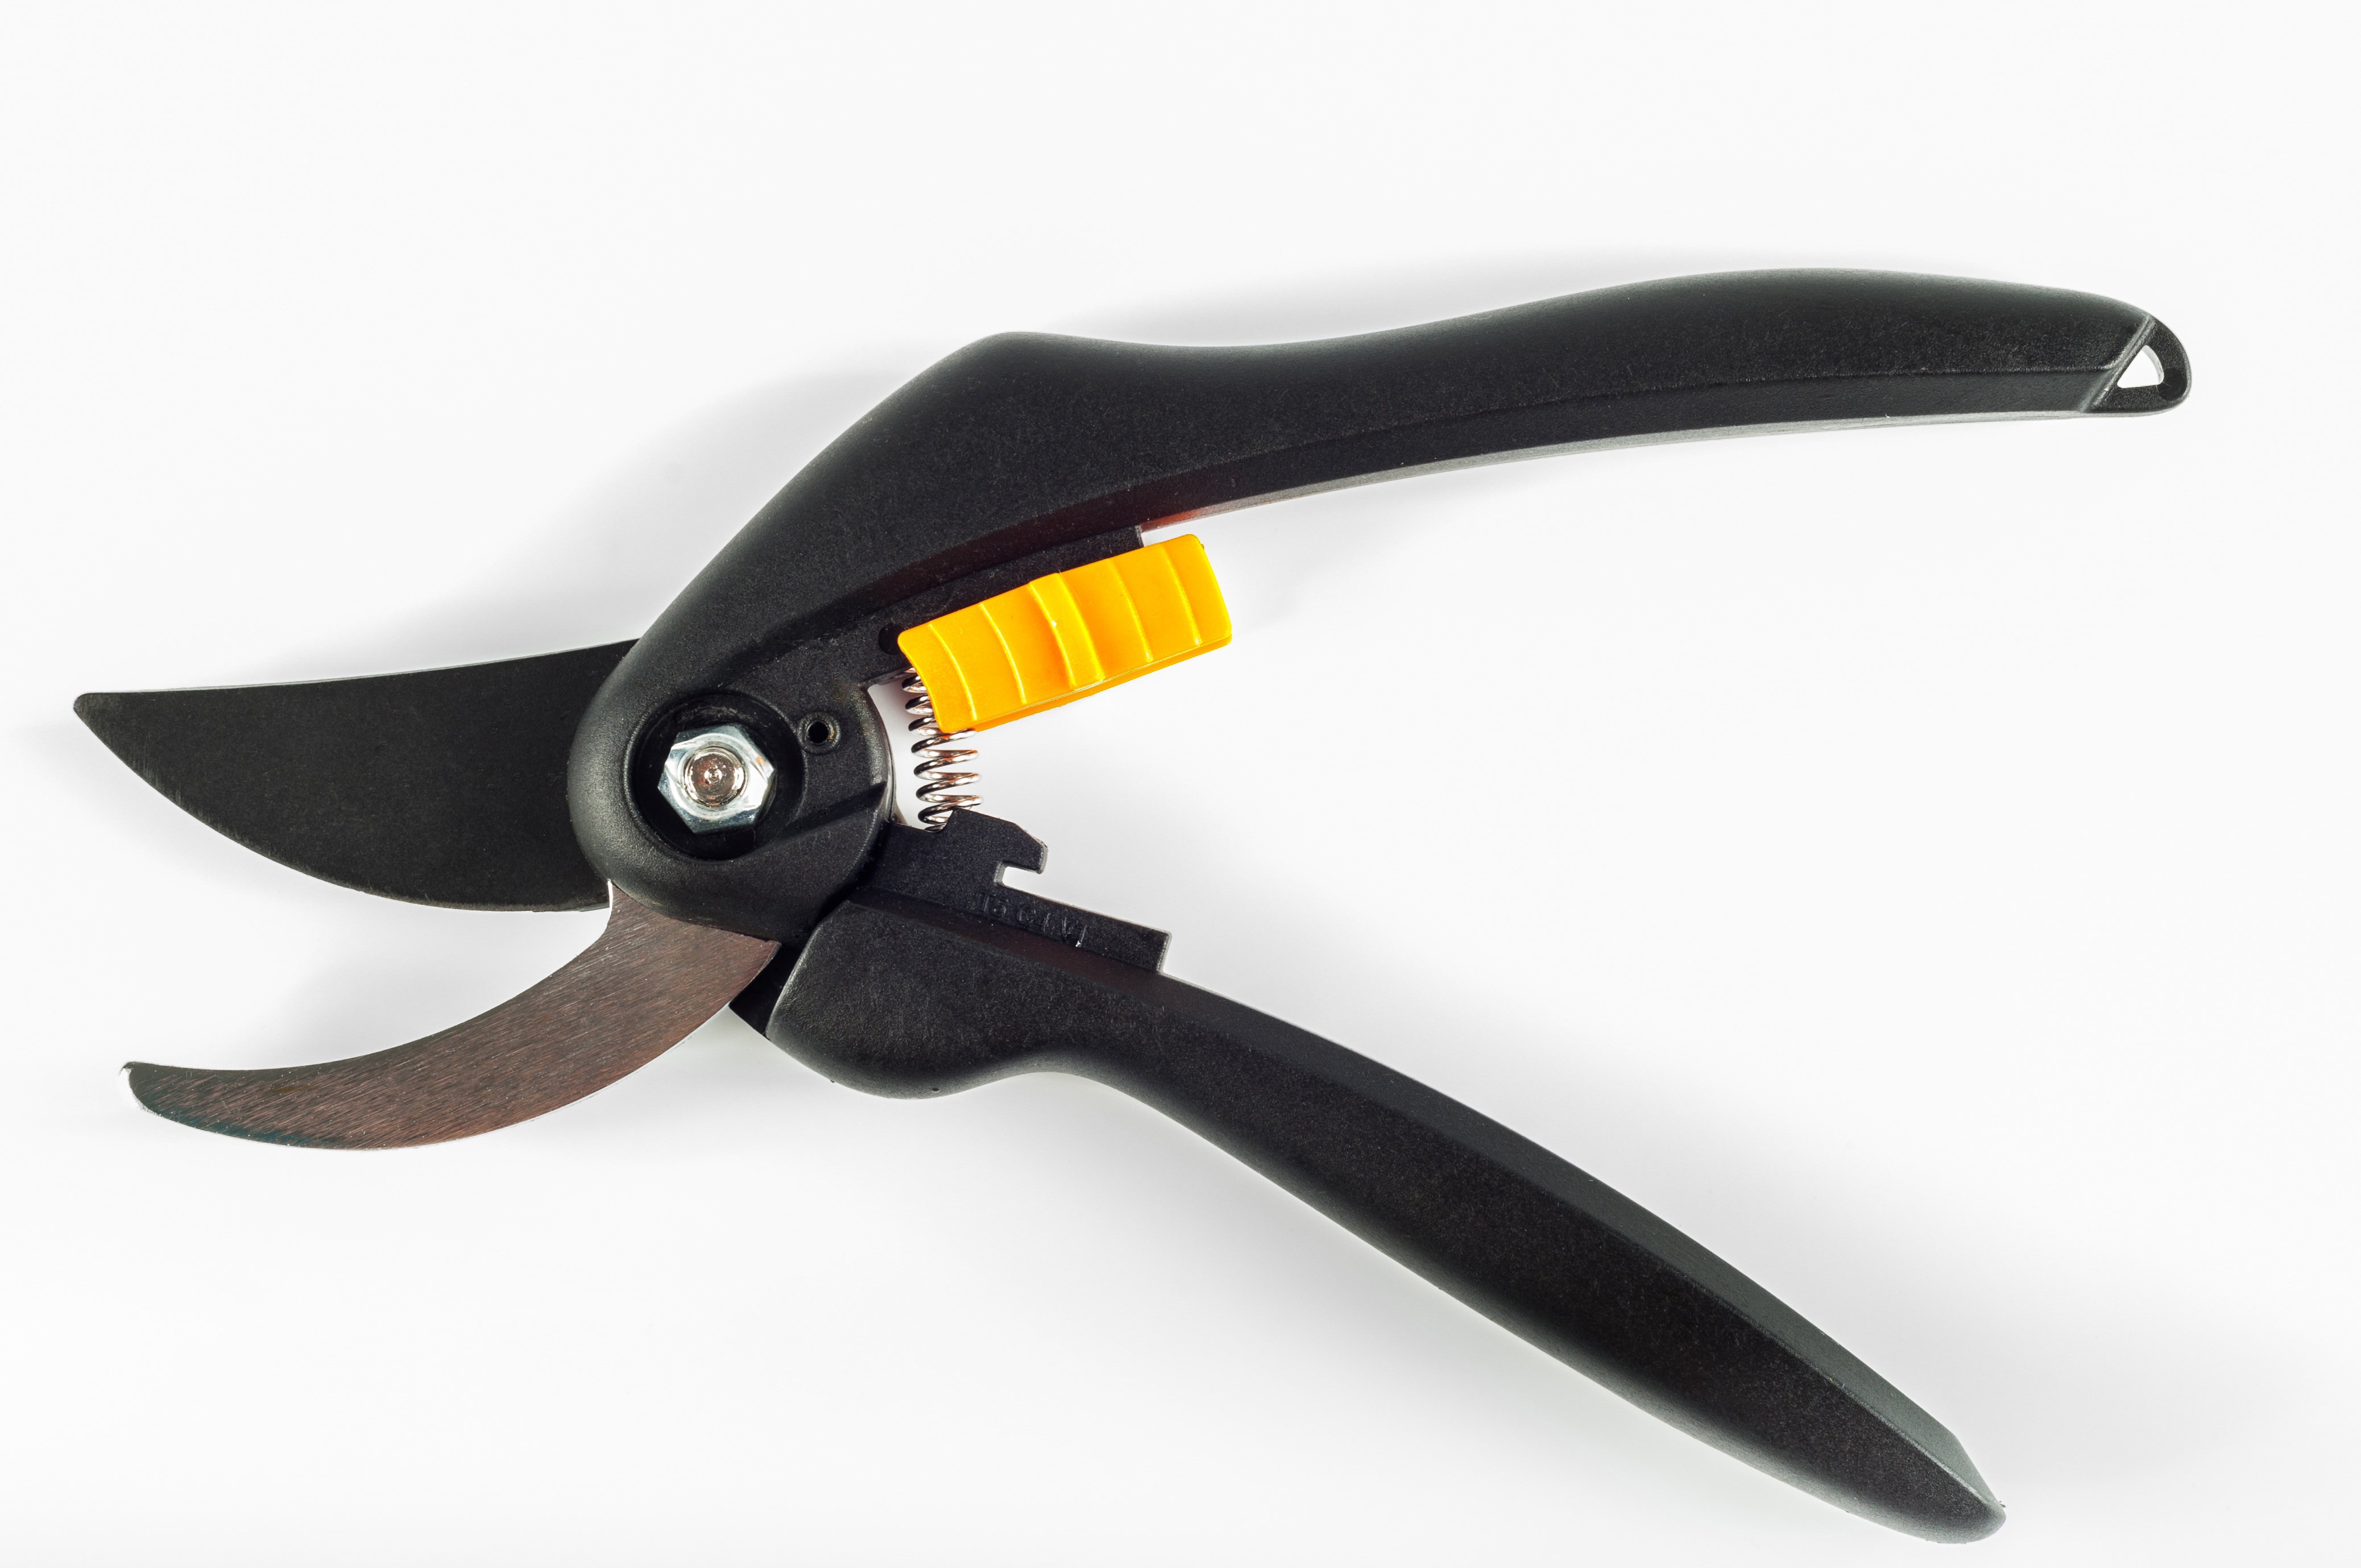
work, hand, branch, sharp, plastic, isolated, tool, steel, equipment, instrument, metal, object, garden, weapon, knife, appliance, cut, background, gardening, pliers, handles, clipper, blade, propeller, shears, trim, metallic, accessory, scissors, cutter, pruning, pruner, trimmer, needle nose pliers, pruning shears, secateurs, aircraft engine, hedging, lopping, snipping, diagonal pliers, lineman's pliers, snips